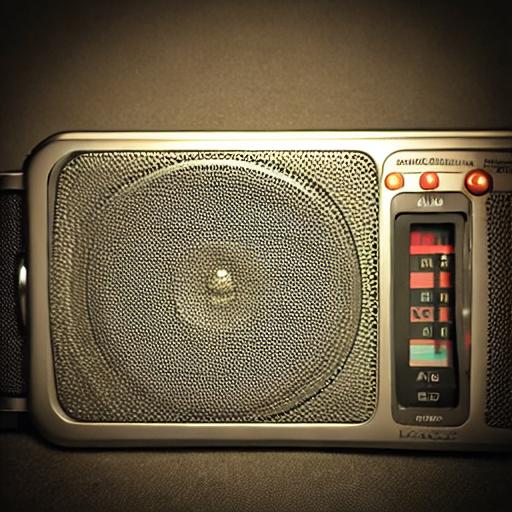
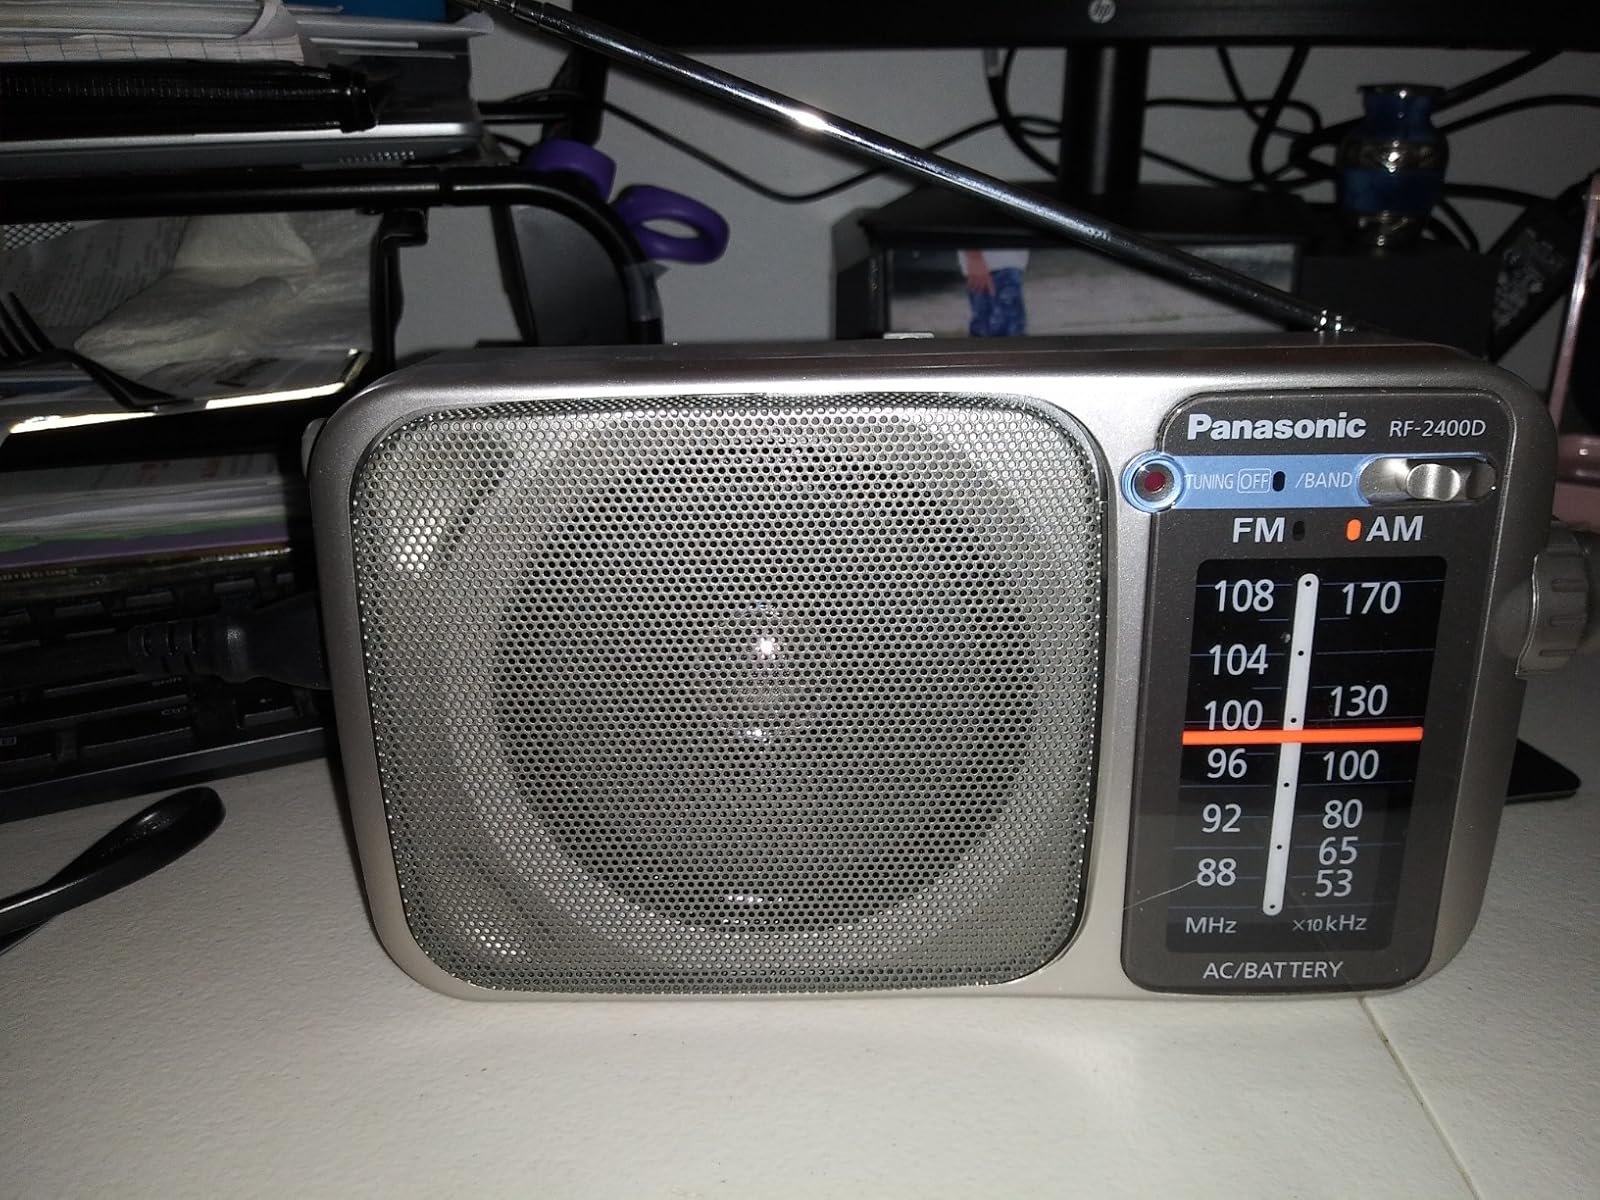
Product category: radio
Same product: no